El Portil and Nuevo Portil

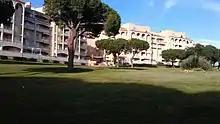
Playas del Sur

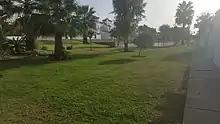
Urbanización Entrepinos

In the Punta Umbría district, there is a public sports center with numerous facilities: two football courts, a basketball court, tennis courts, paddle courts and a gym well equipped.